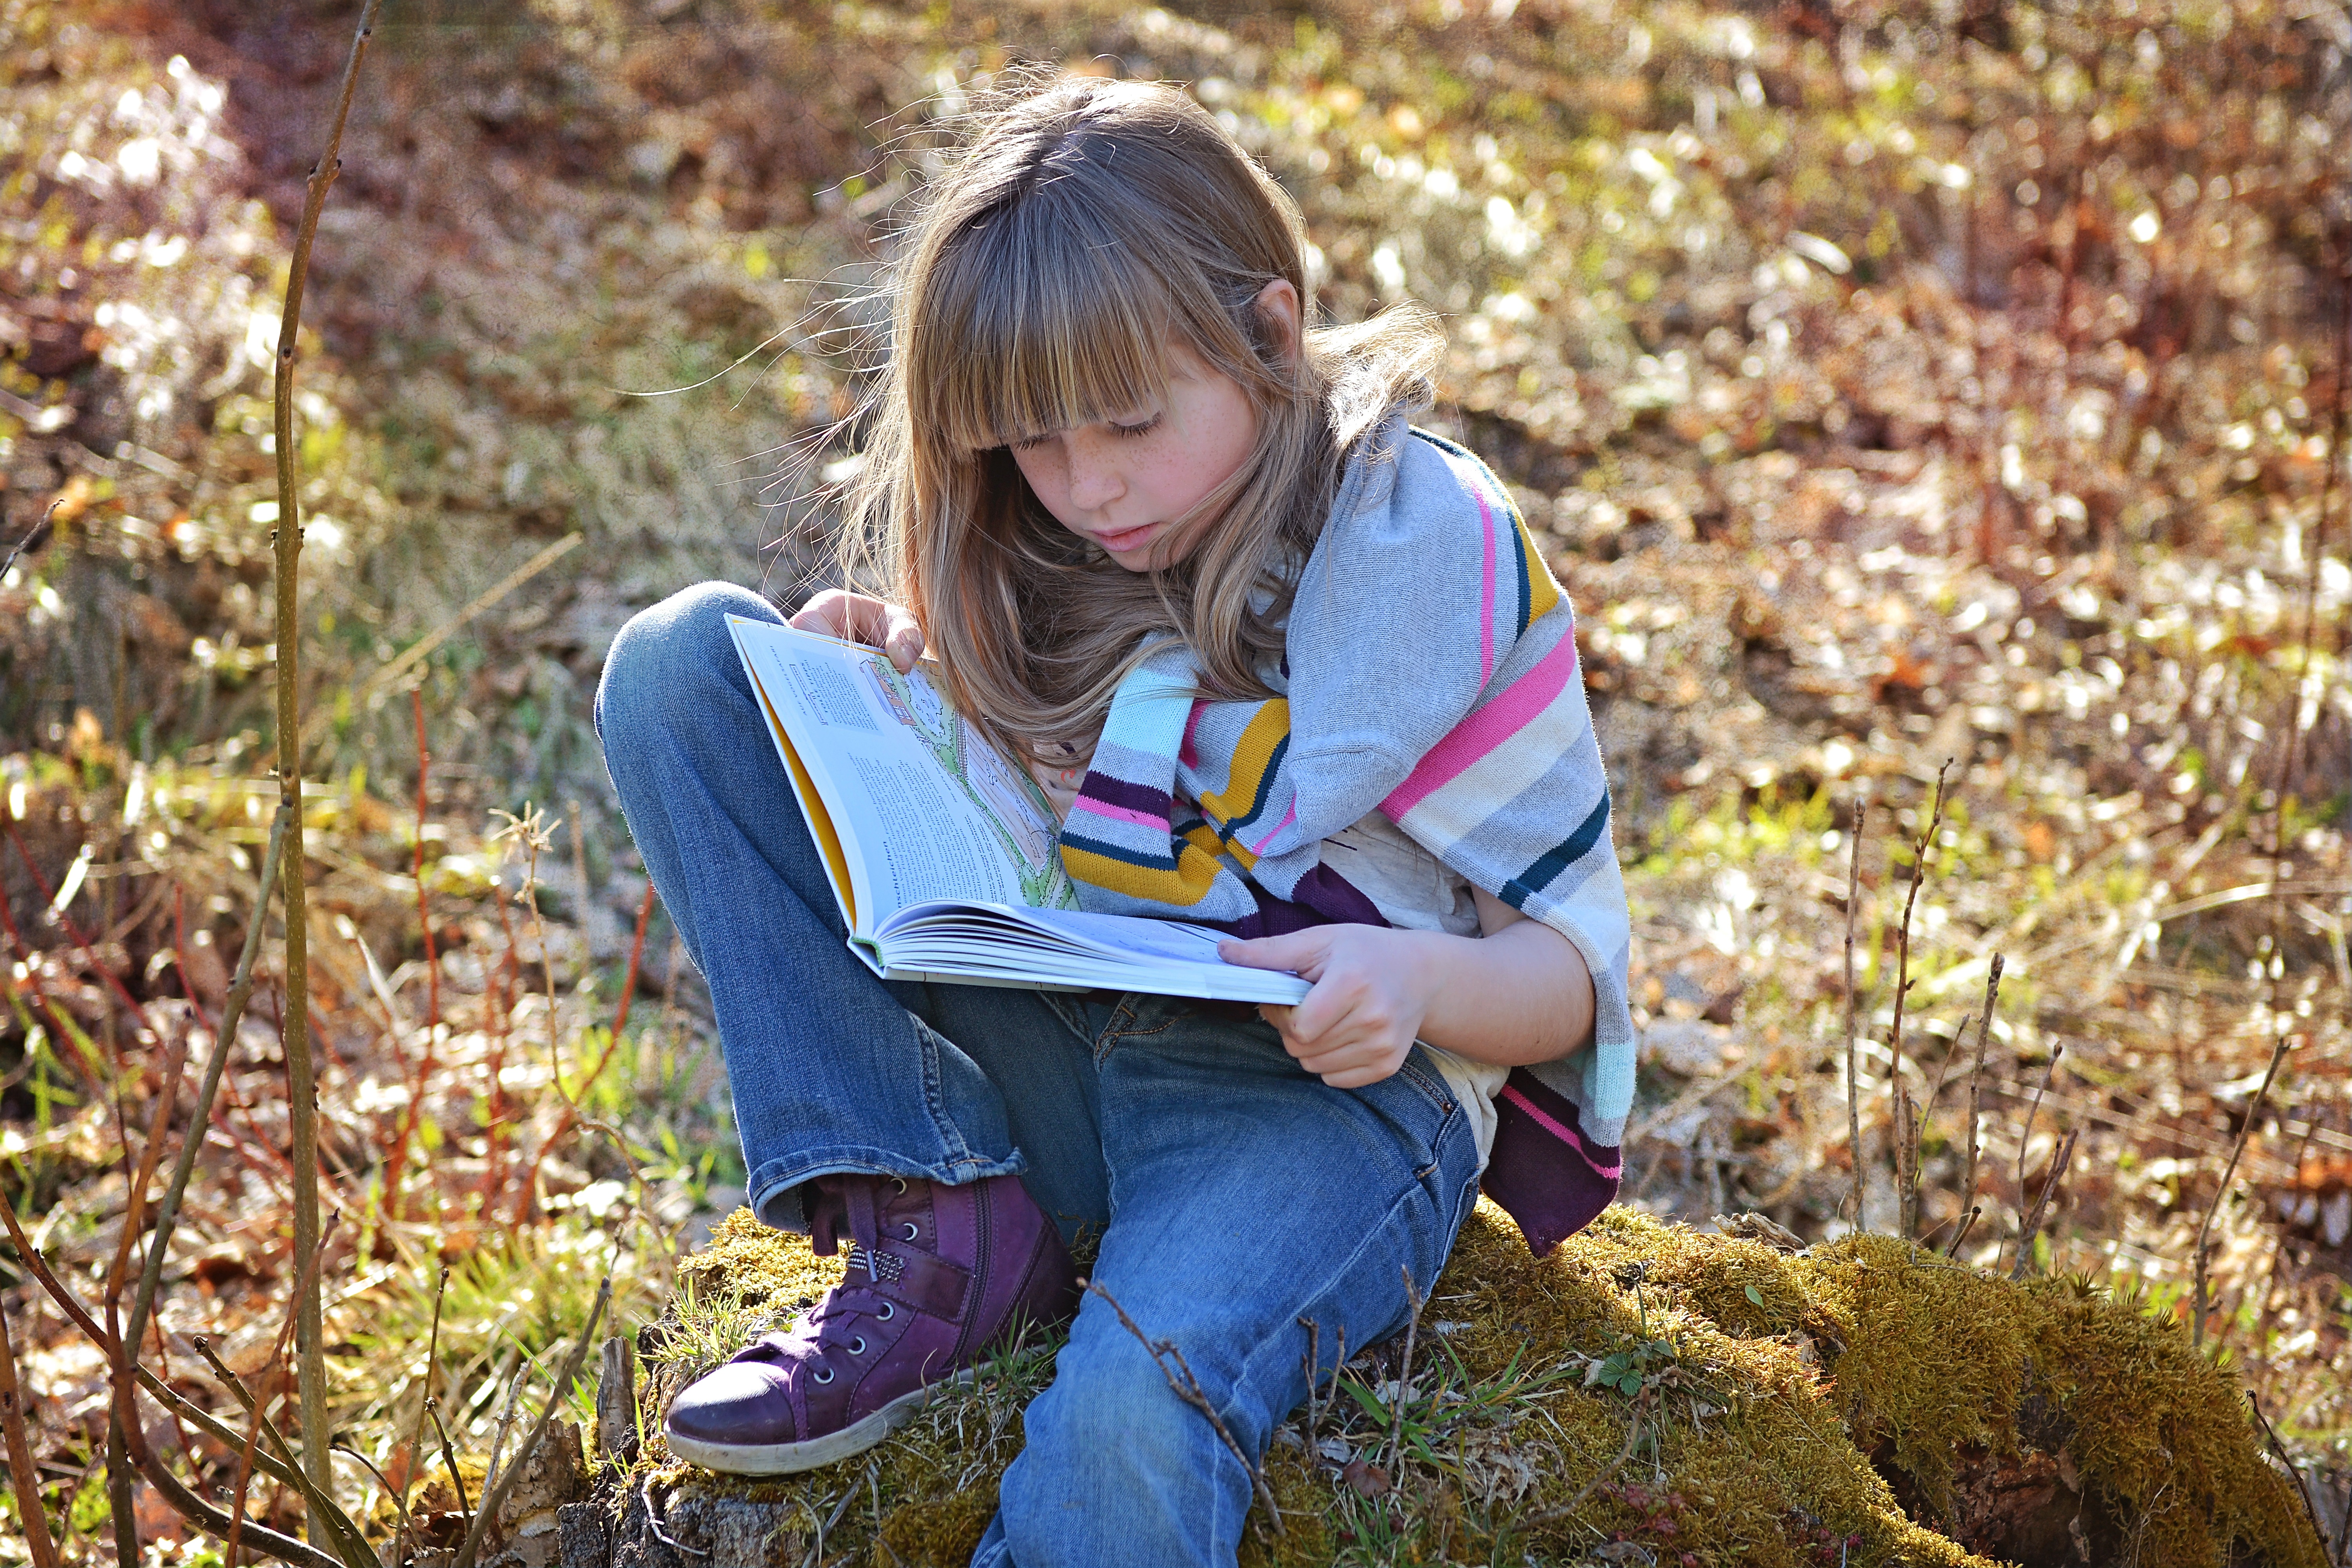
tree, nature, forest, grass, book, read, person, people, girl, sunlight, leaf, flower, spring, sitting, autumn, child, human, season, long hair, blond, out, woodland, habitat, have a look